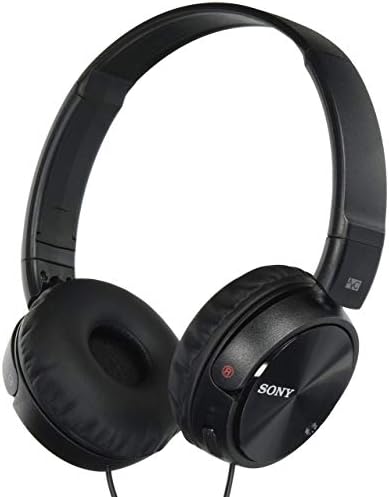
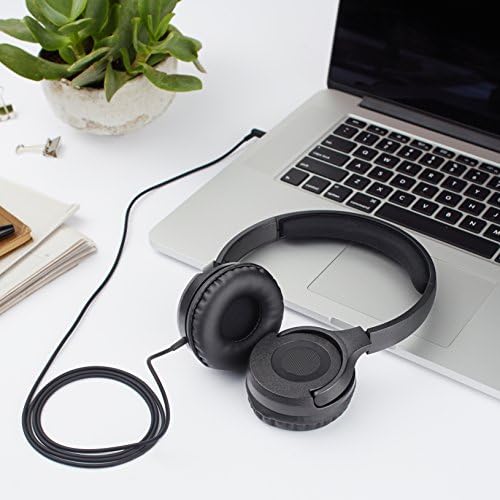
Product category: headphones
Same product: no